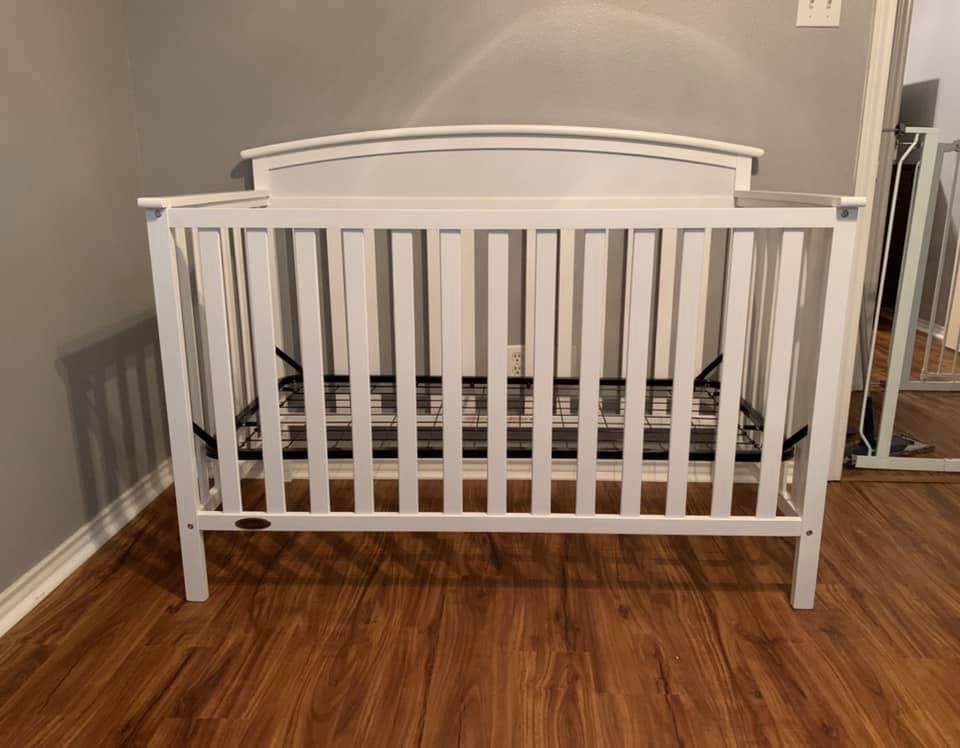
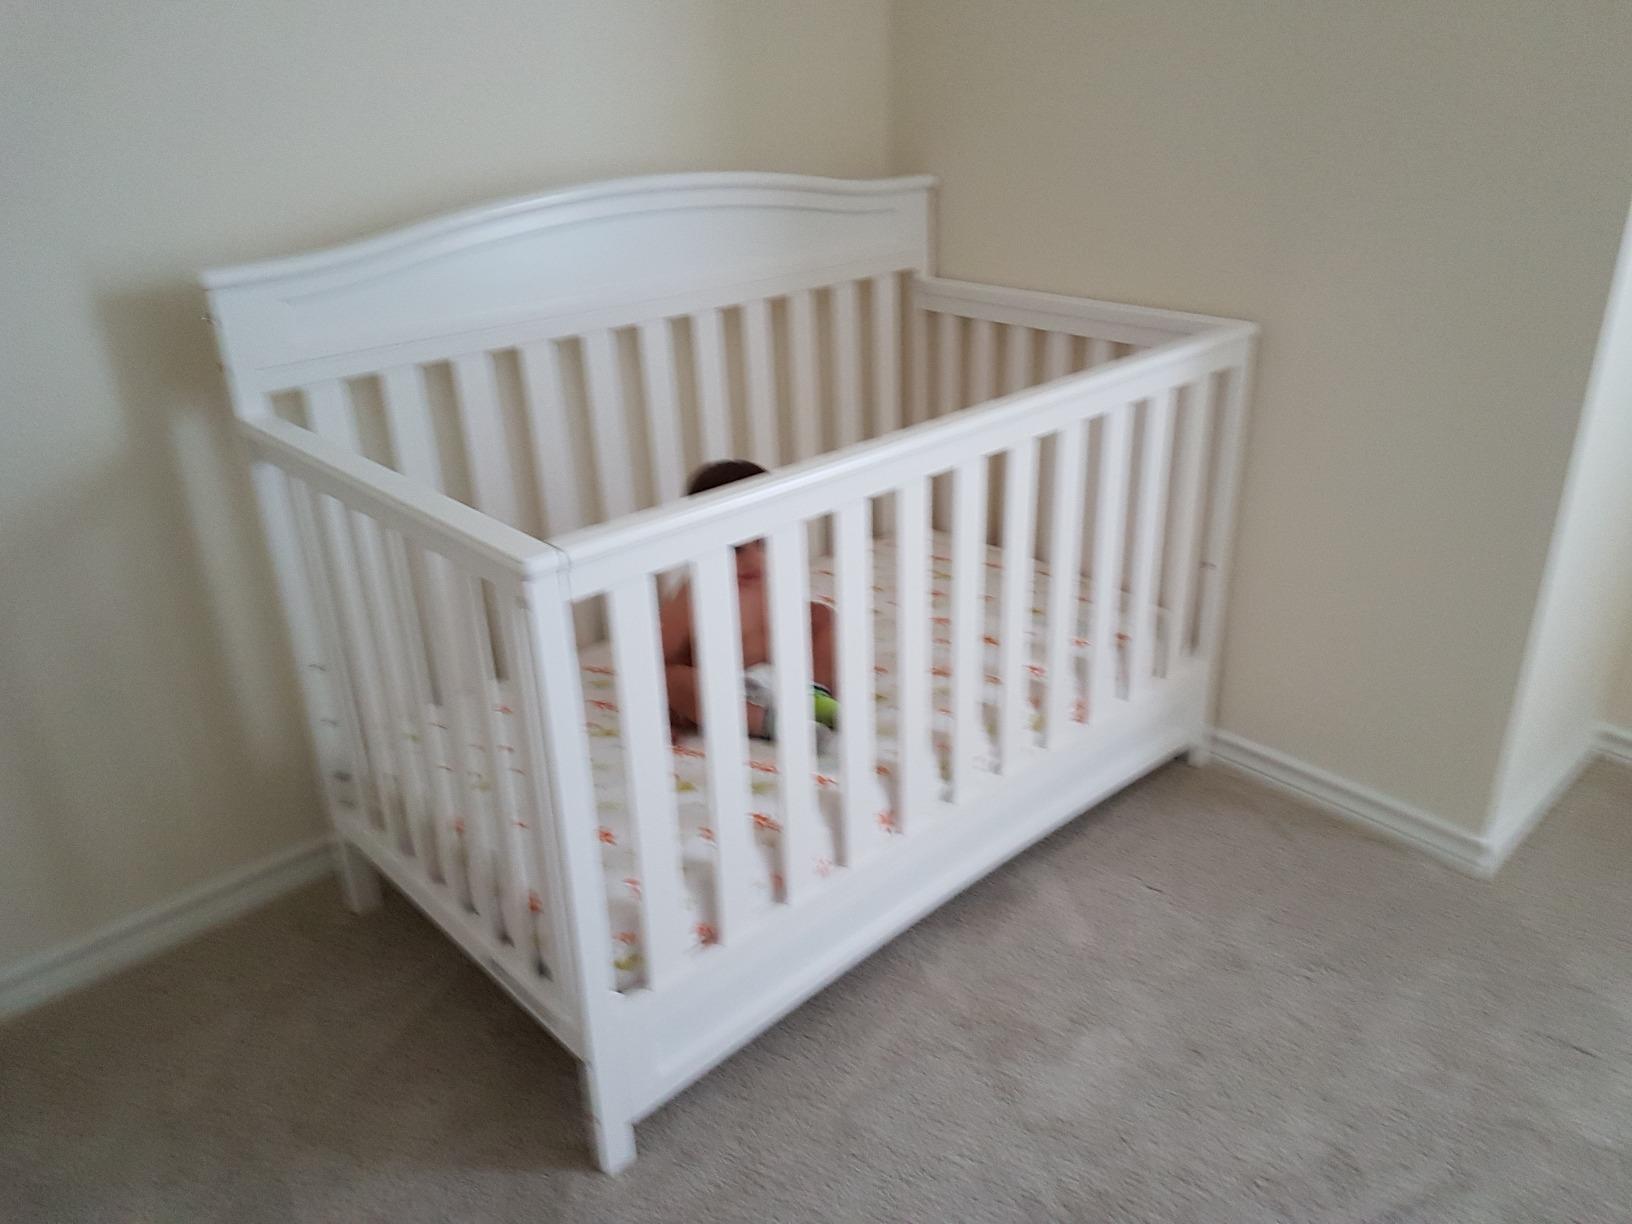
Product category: products_crib
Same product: no